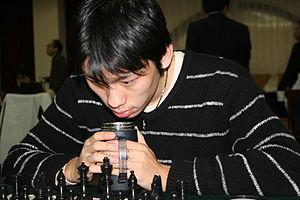
Wen Yang est un joueur d'échecs chinois né le 7 juillet 1988. Grand maître international depuis 2008, il a remporté le Championnat de Chine d'échecs en 2018.